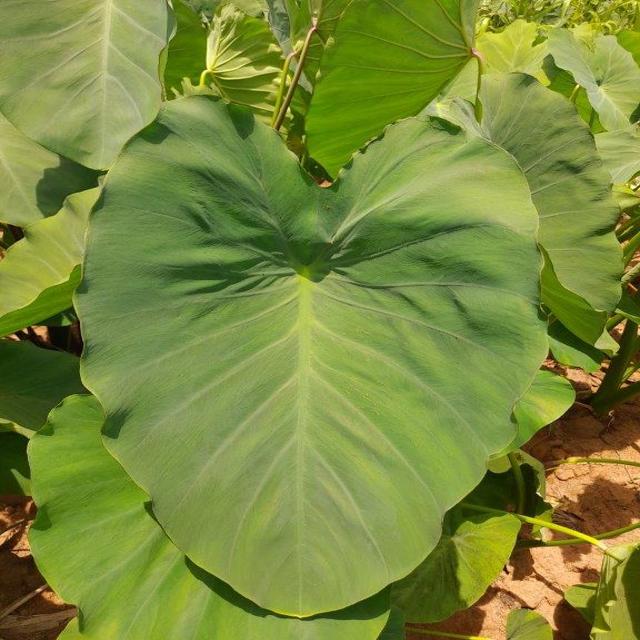
Label: Healthy